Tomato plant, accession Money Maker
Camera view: horizontal (90 deg, fisheye); turntable rotation: 210 degrees
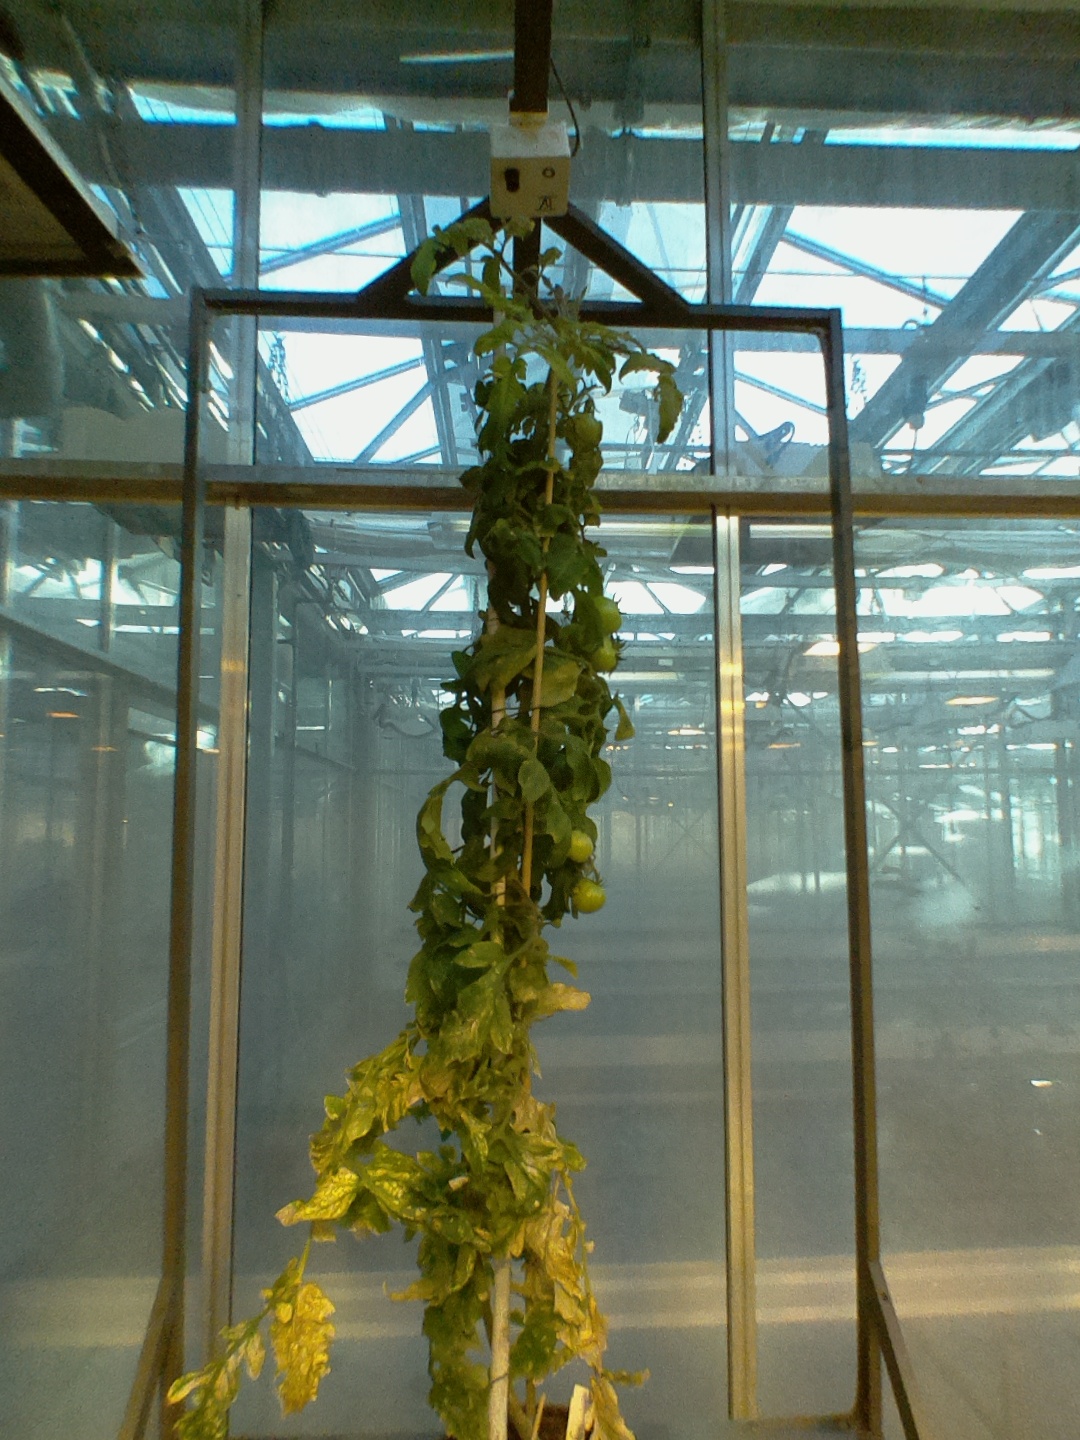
BBCH growth stage 79: 90% -100% of final fruit size